Hanshan South railway station

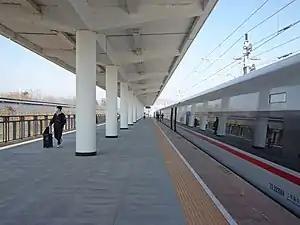
Platforms at Han Shan Railway Station

Hanshan South railway station is a railway station in Hanshan County, Ma'anshan, Anhui, China.